Culture of Eritrea

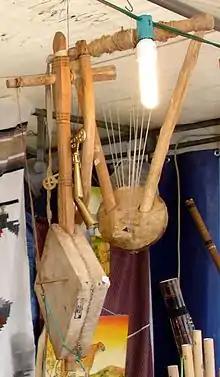
An Eritrean krar and masinqo is a common instruments in Eritrea.

Typically, Eritrean cuisine consists of various stews ("tsebhi") made from vegetables and meat, and served atop a large, flat sourdough bread called "injera", "tayta", "shuro", "alicha" and "hamly". Many vegetarian dishes are available since a majority of the population observe fasting at some time during the year. Eating is accomplished without utensils by tearing a piece of injera (strictly using the right hand), then scooping some stew, vegetables or salad with the bread.